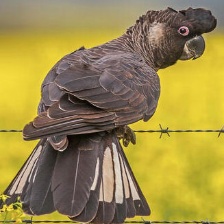
Species: BLACK COCKATO
Scientific name: CALYPTORHYNCHUS LATIROSTRIS
ImageNet parent category: sulphur-crested_cockatoo